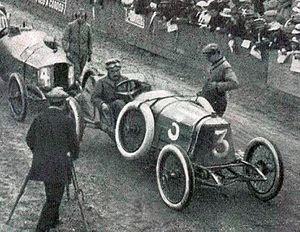
Jean Porporato, vainqueur de la Coupe de la Sarthe en 1913 (coupe cette année-là pour voitures de moins de 3 Litre) - La Vie au Grand Air du 16 août 1913, p.672
Jean Porporato, né en 1881 à Turin, est un pilote automobile franco-italien, essentiellement sur circuits.